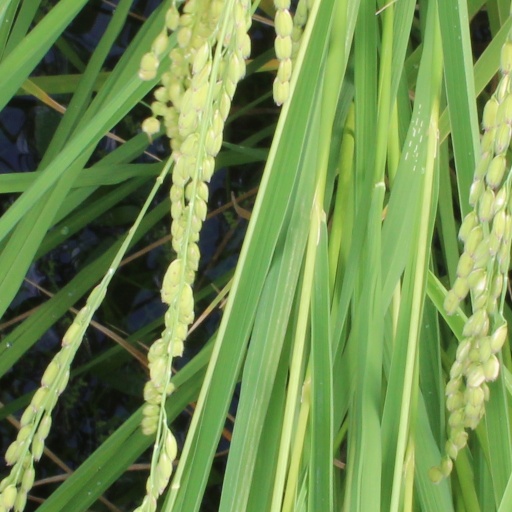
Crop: rice